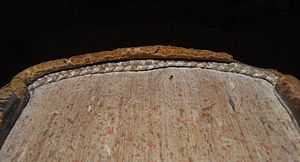
Kapitælbånd / Referencer
Kapitælbånd - er de ofte stribede tøjstykker, der som regel findes foroven og forneden ved ryggen på et bogbind,